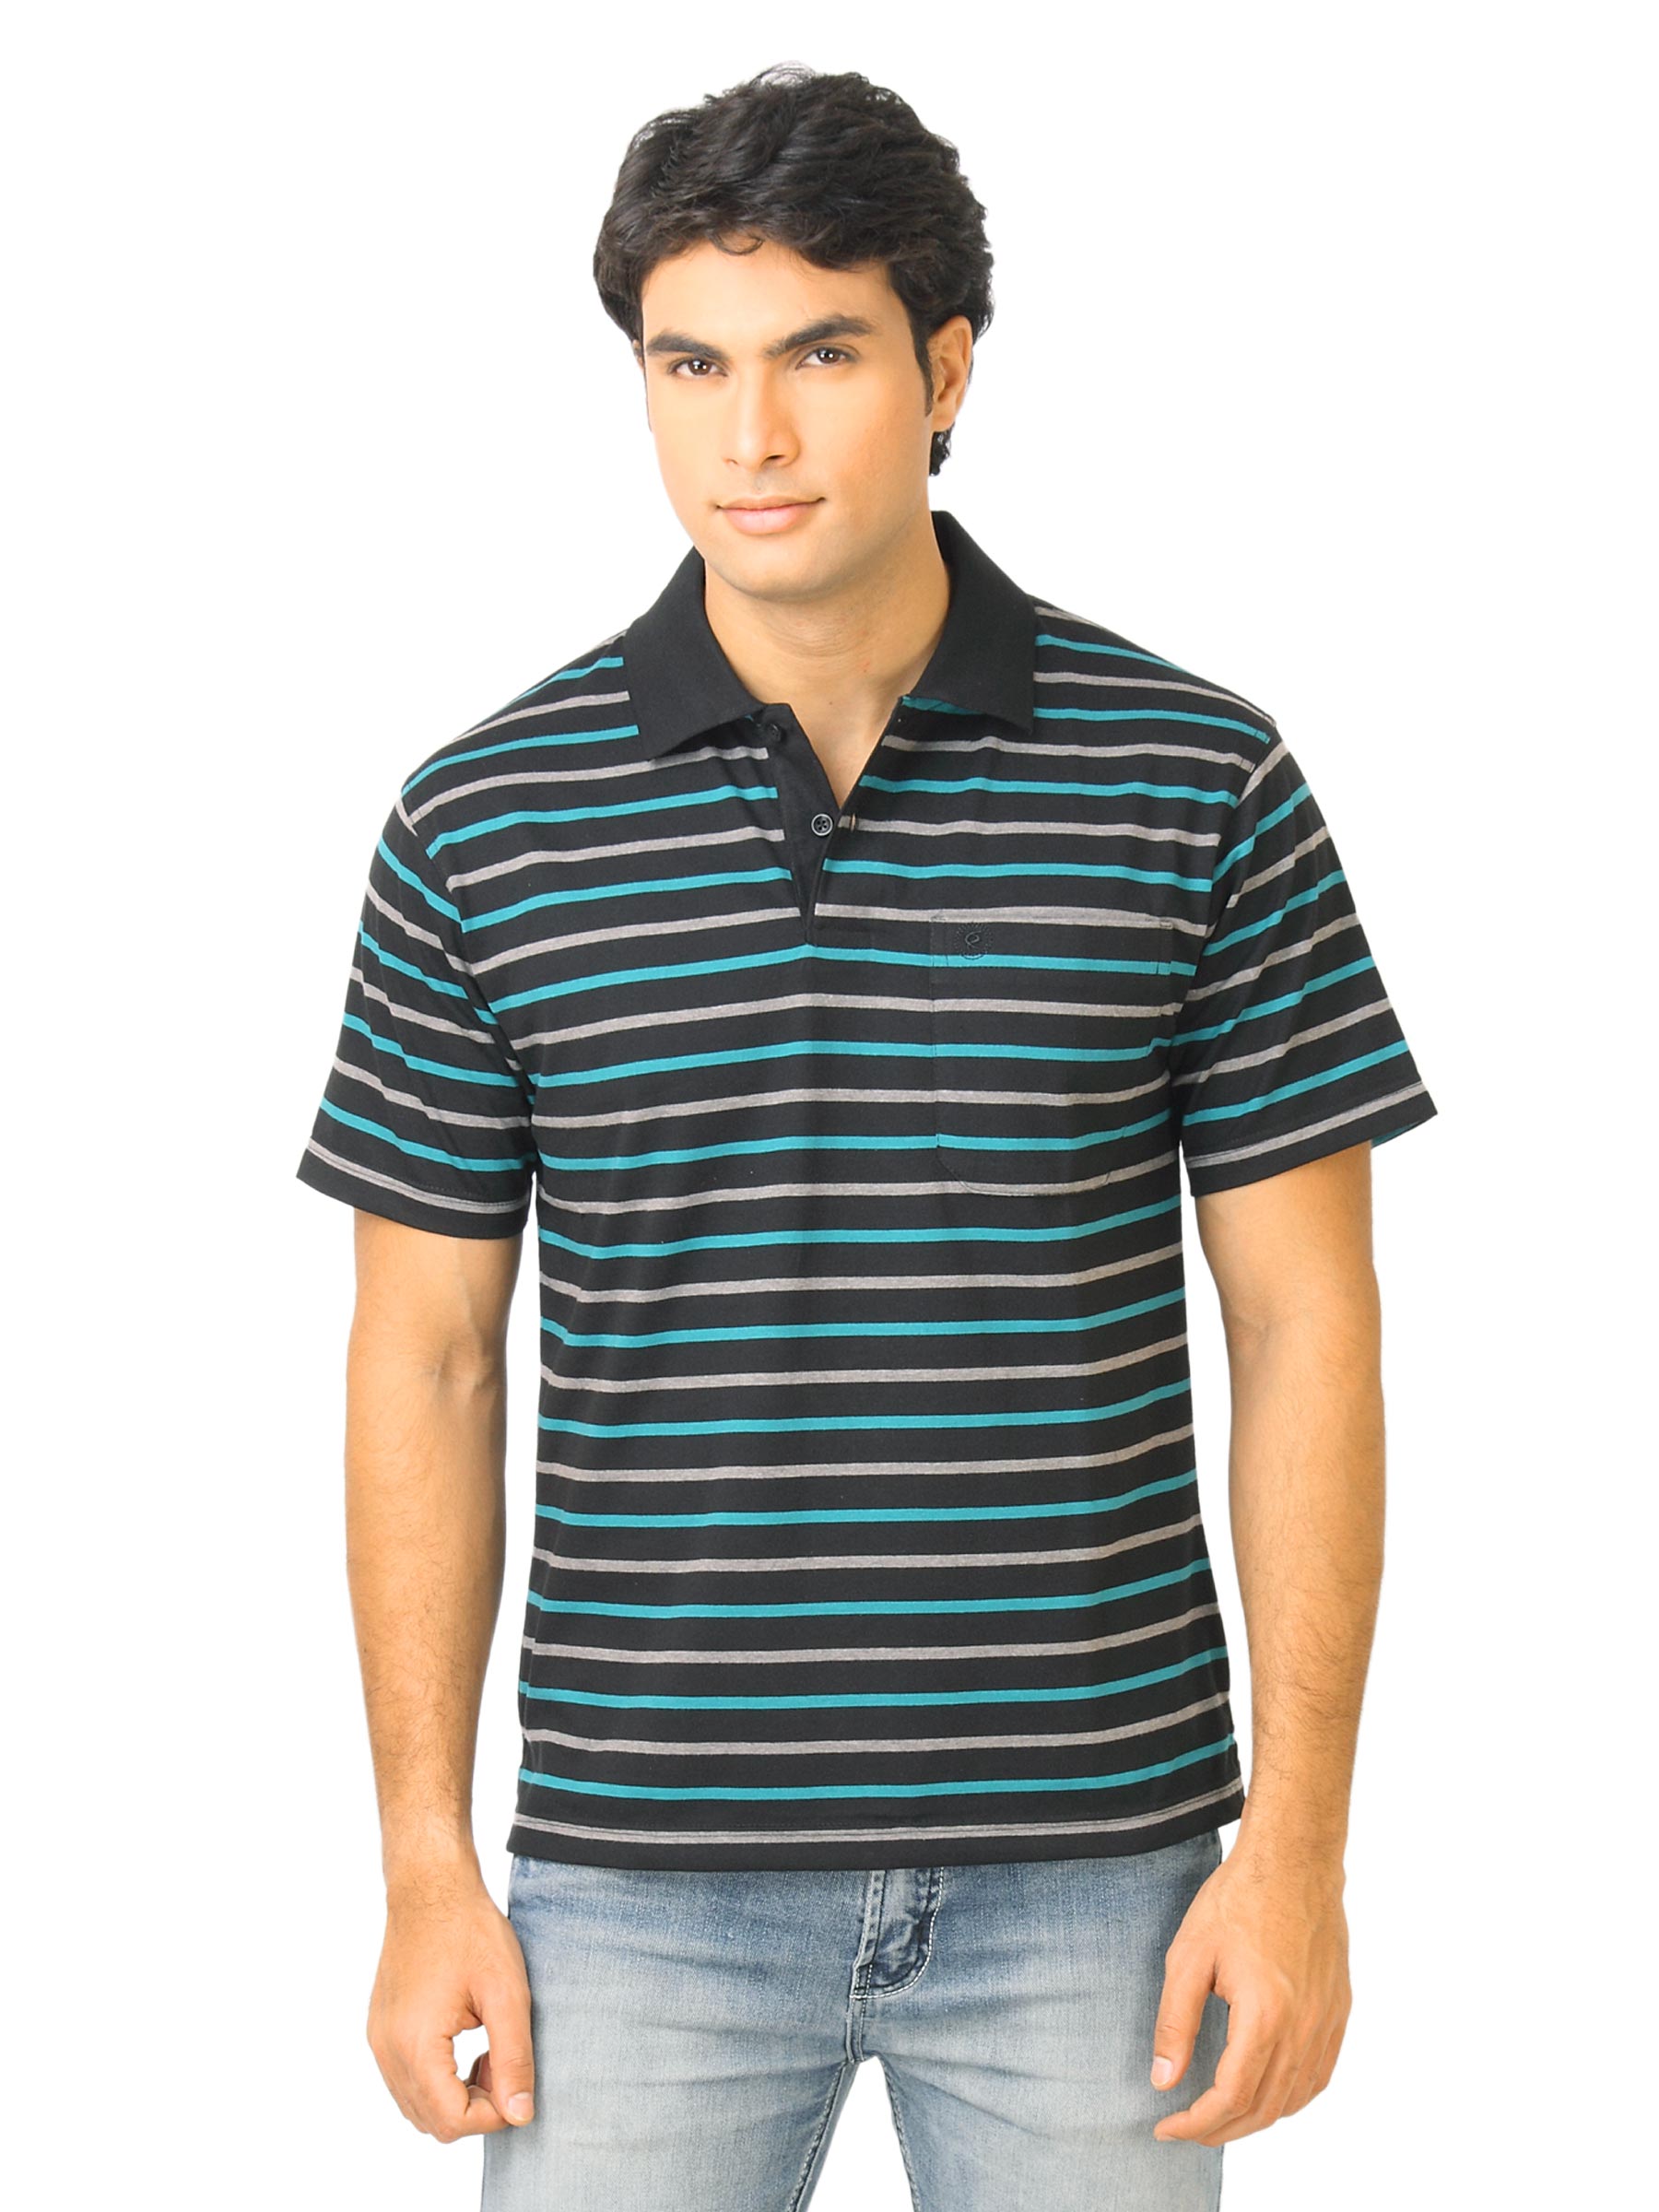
Classic Polo Men Stripes Black Polo T-Shirt
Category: Apparel / Topwear / Tshirts
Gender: Men
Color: Black
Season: Fall 2011
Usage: Casual